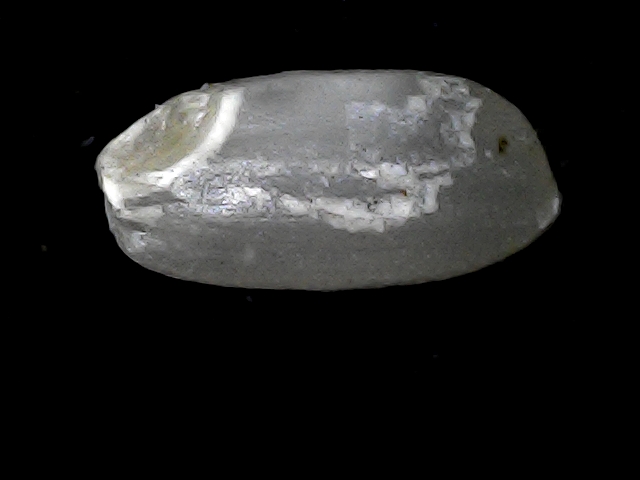
Rice variety: BD33